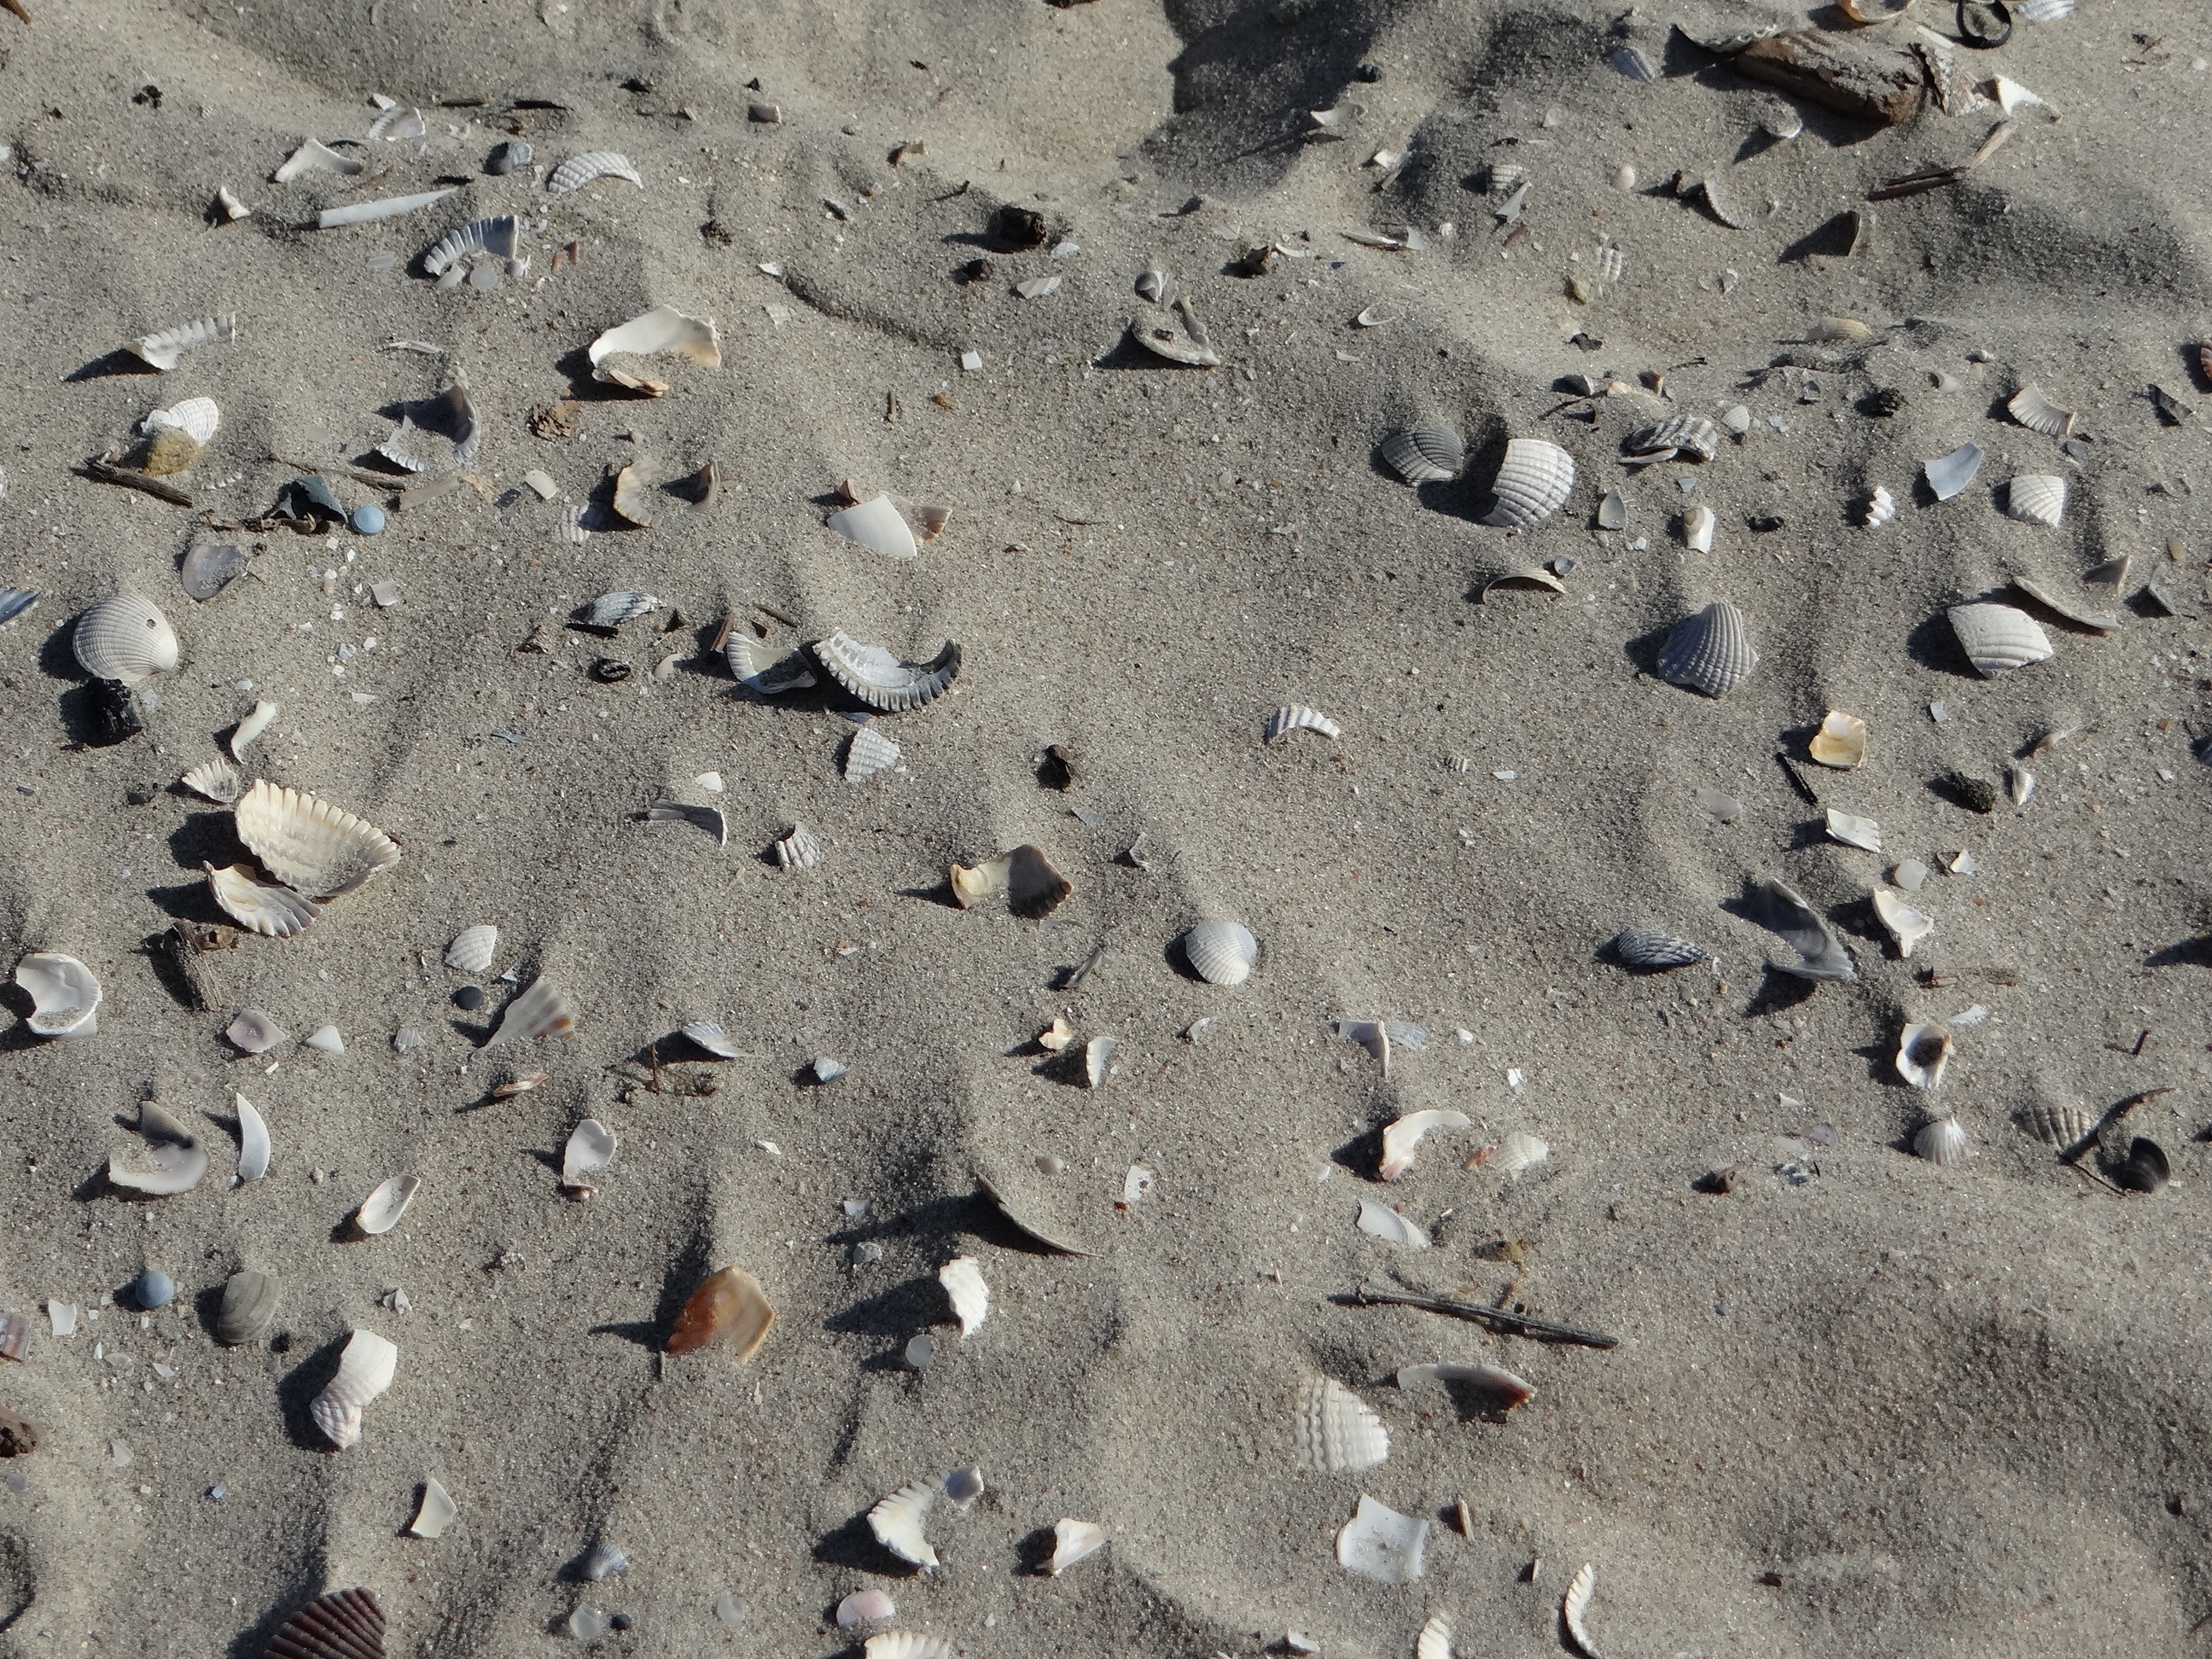
beach, sea, sand, rock, ocean, texture, footprint, summer, france, broken, soil, material, shell, north, geology, beige, wallpaper, sandy beach, road surface, dry sand